KTKN

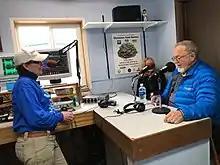
Michelle O'Brien interviews Congressmember Don Young in 2020.

Midnight Sun attempted to sell itself in 1977, but years of petitions with a citizen group known as Alaskans for Better Media scuppered the sale. In addition, it was not until a 1980 settlement agreement with ABM that the company's broadcast licenses were renewed. In 1980, the group finally began to sell off its holdings piecemeal, beginning with the Anchorage and Fairbanks television stations and concluding with KTKN being sold to Gateway Broadcasting for $350,000 in 1981.